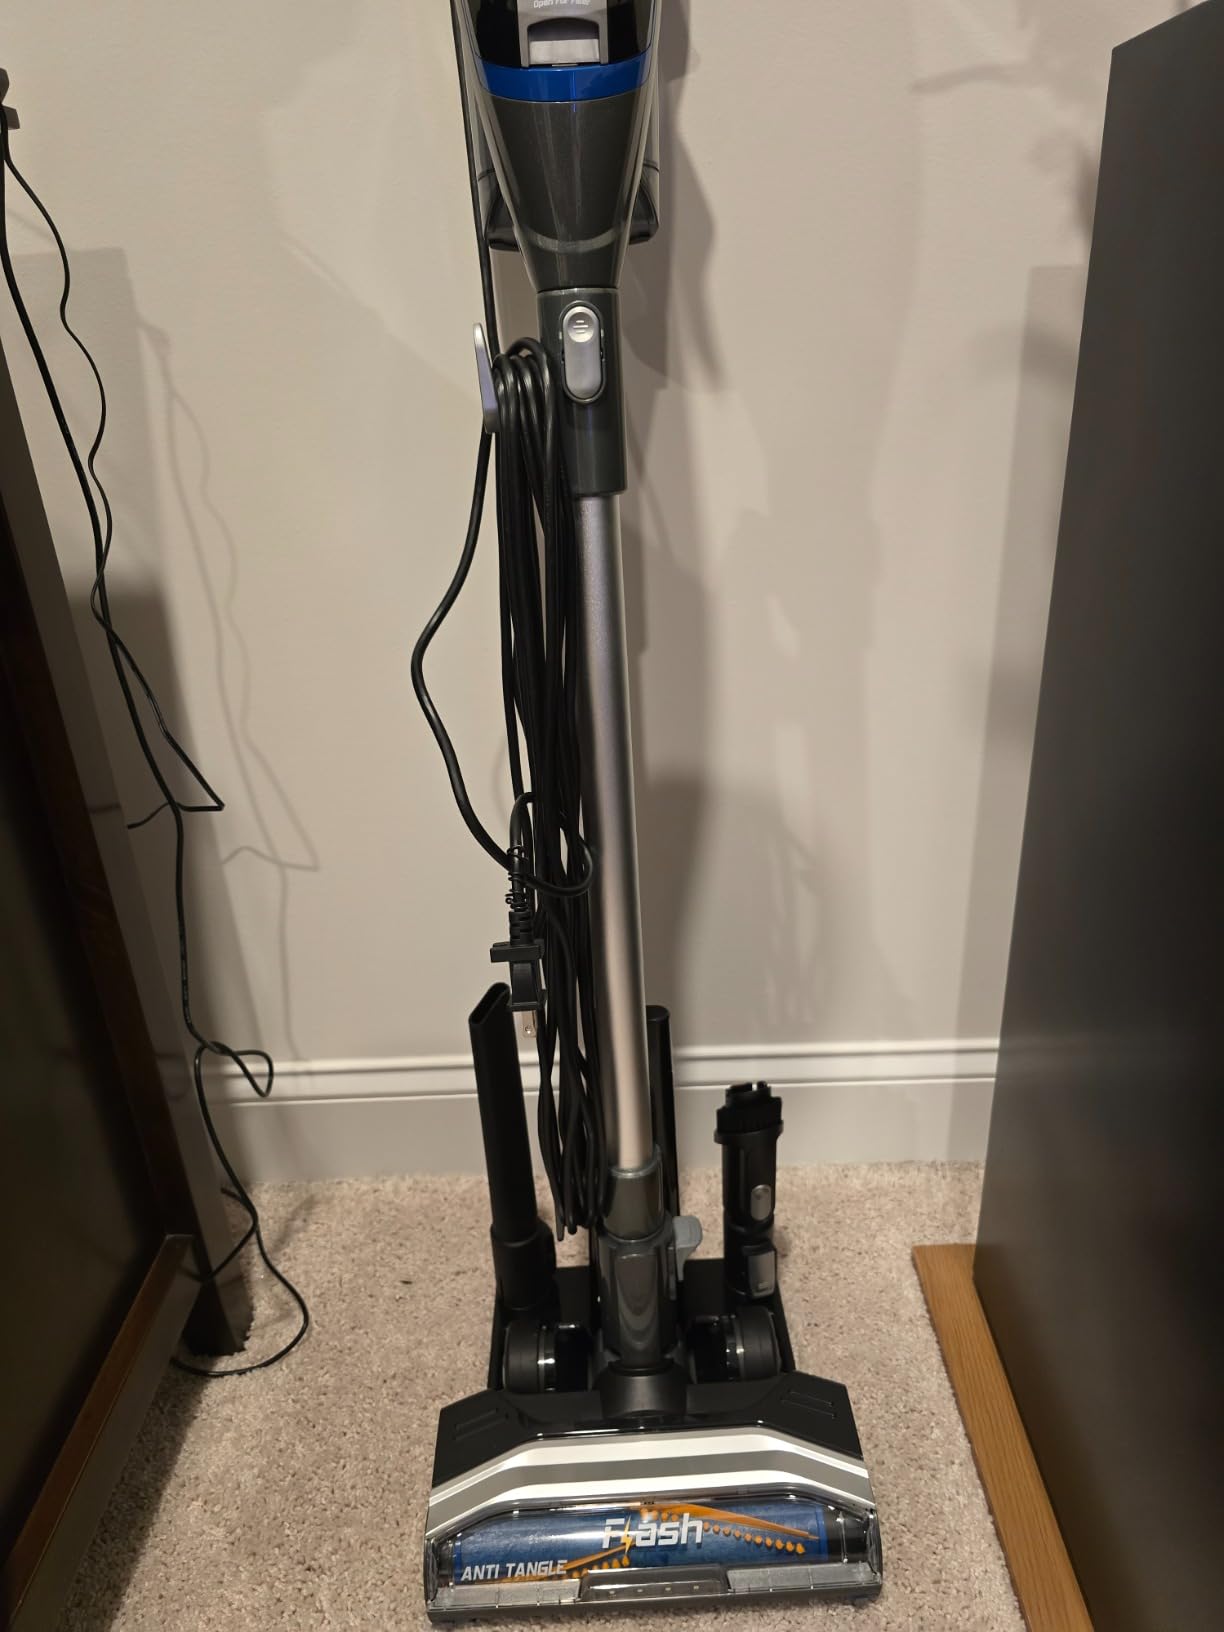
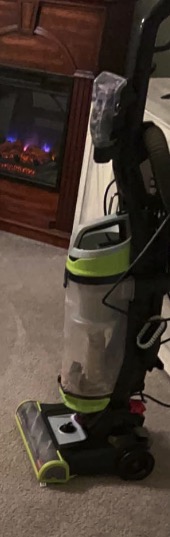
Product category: items_vacuum
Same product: no